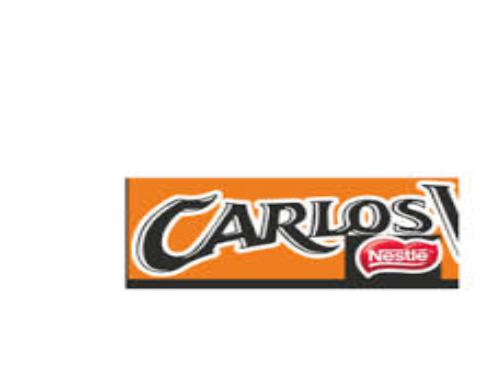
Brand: Carlos V
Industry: Food